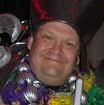
Age: 48